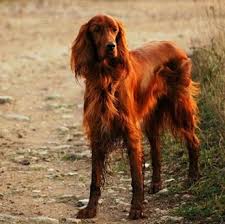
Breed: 207-n000011-Irish_setter